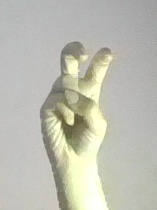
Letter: toot